Evenki people

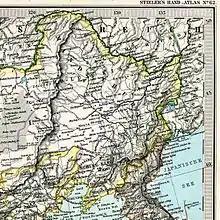
The lands of the Solons ("Solonen") near Hailar ("Chailar") in the late Qing Empire

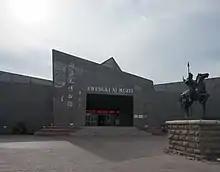
Evenki Museum in the Ewenki Autonomous Banner

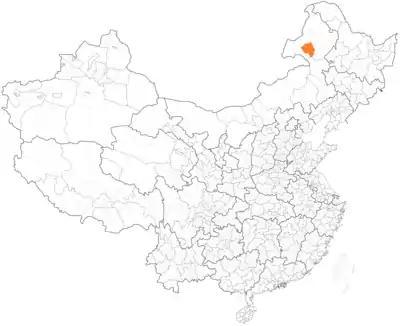
Map of Evenk-designated autonomous prefectures and counties in China

At the 2000 census, there were 30,505 Evenki in China, mainly made up of the Solons and the Khamnigans. 88.8% of China's Evenki live in the Hulunbuir region in the north of the Inner Mongolia Province, near the city of Hailar. The Ewenki Autonomous Banner is also located near Hulunbuir. There are also around 3,000 Evenki in neighbouring Heilongjiang Province.